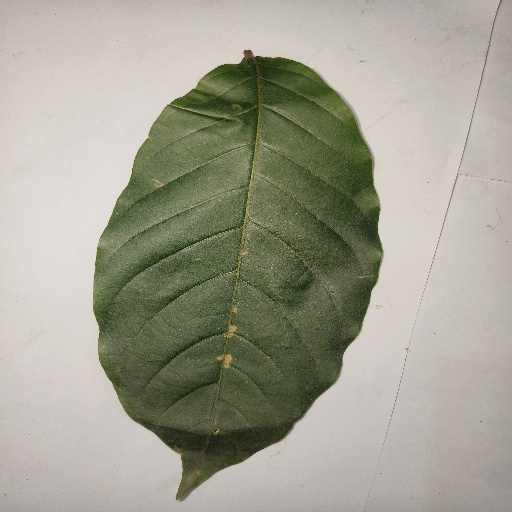
Species: HariTaki
Leaf condition: Healthy Leaf